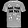
Label: T - shirt / top